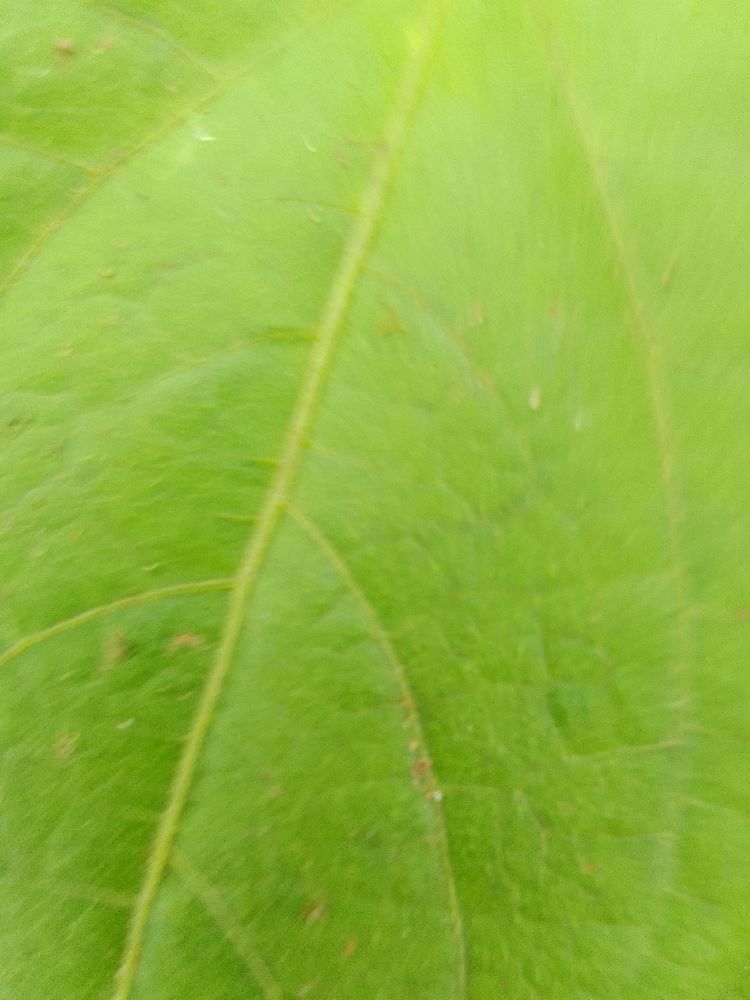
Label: healthy